1963 New York Mets season

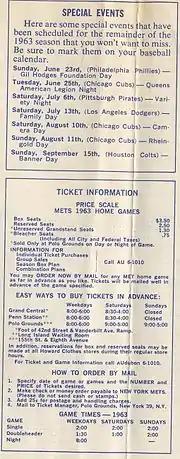
Advertisement for the 1963 Mets' ticket schedule, showing box seats for $3.50 and bleachers for $0.75.

On June 14, Duke Snider of the Mets hit his 400th home run against the Cincinnati Reds. The opposing pitcher was Bob Purkey. The homer came in the 6,783rd at bat of his career. Snider became the ninth player to reach 400 homers. Along with Eddie Mathews, Snider became part of the first duo to reach the 400-plateau in the same season. Afterwards, Mets outfielder Jimmy Piersall told Snider that he could get more publicity for his 100th home run. Nine days later, on June 23, Piersall ran the bases backward after hitting the 100th home run of his career off Philadelphia Phillies pitcher Dallas Green. He was released by the Mets one month later, with that home run being the only one he hit in a Mets uniform.